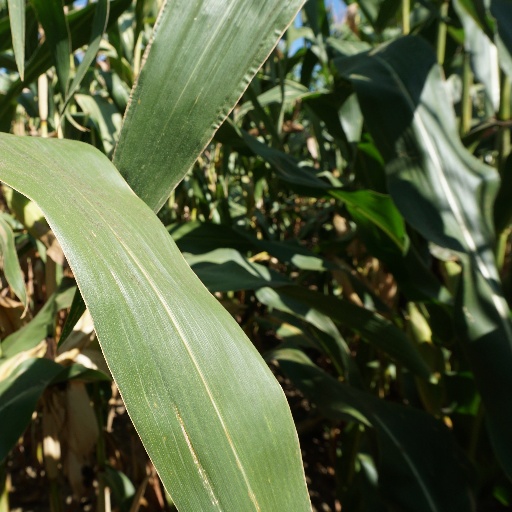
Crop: maize; corn